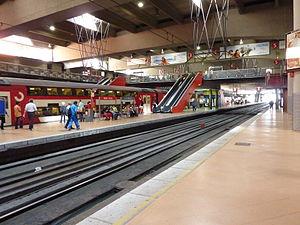
La gare d'Atocha est l'une des deux gares terminus du réseau de la Renfe à Madrid et la plus grande gare d'Espagne. Elle est située dans le quartier d'Atocha-Mediodía, dans le district d'Arganzuela.